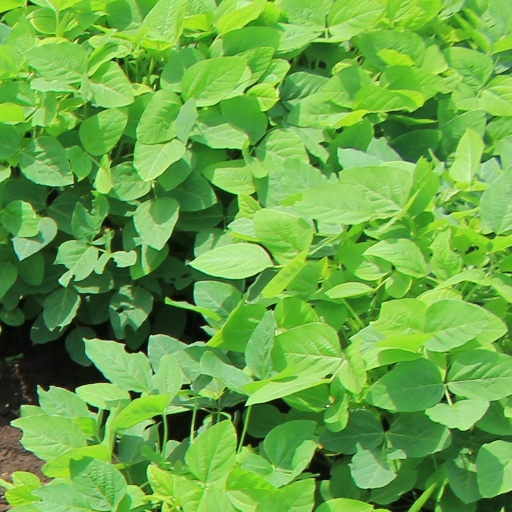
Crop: soybean